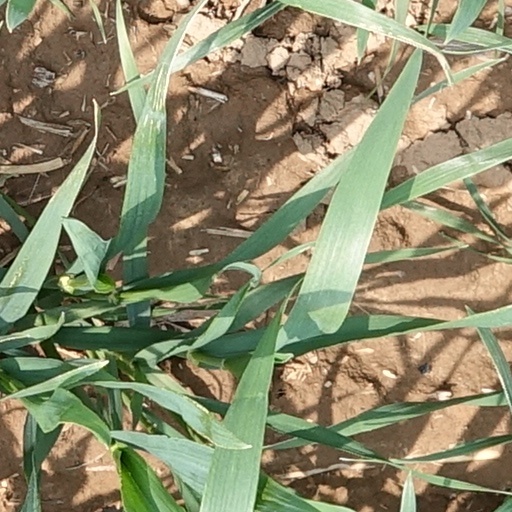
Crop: wheat